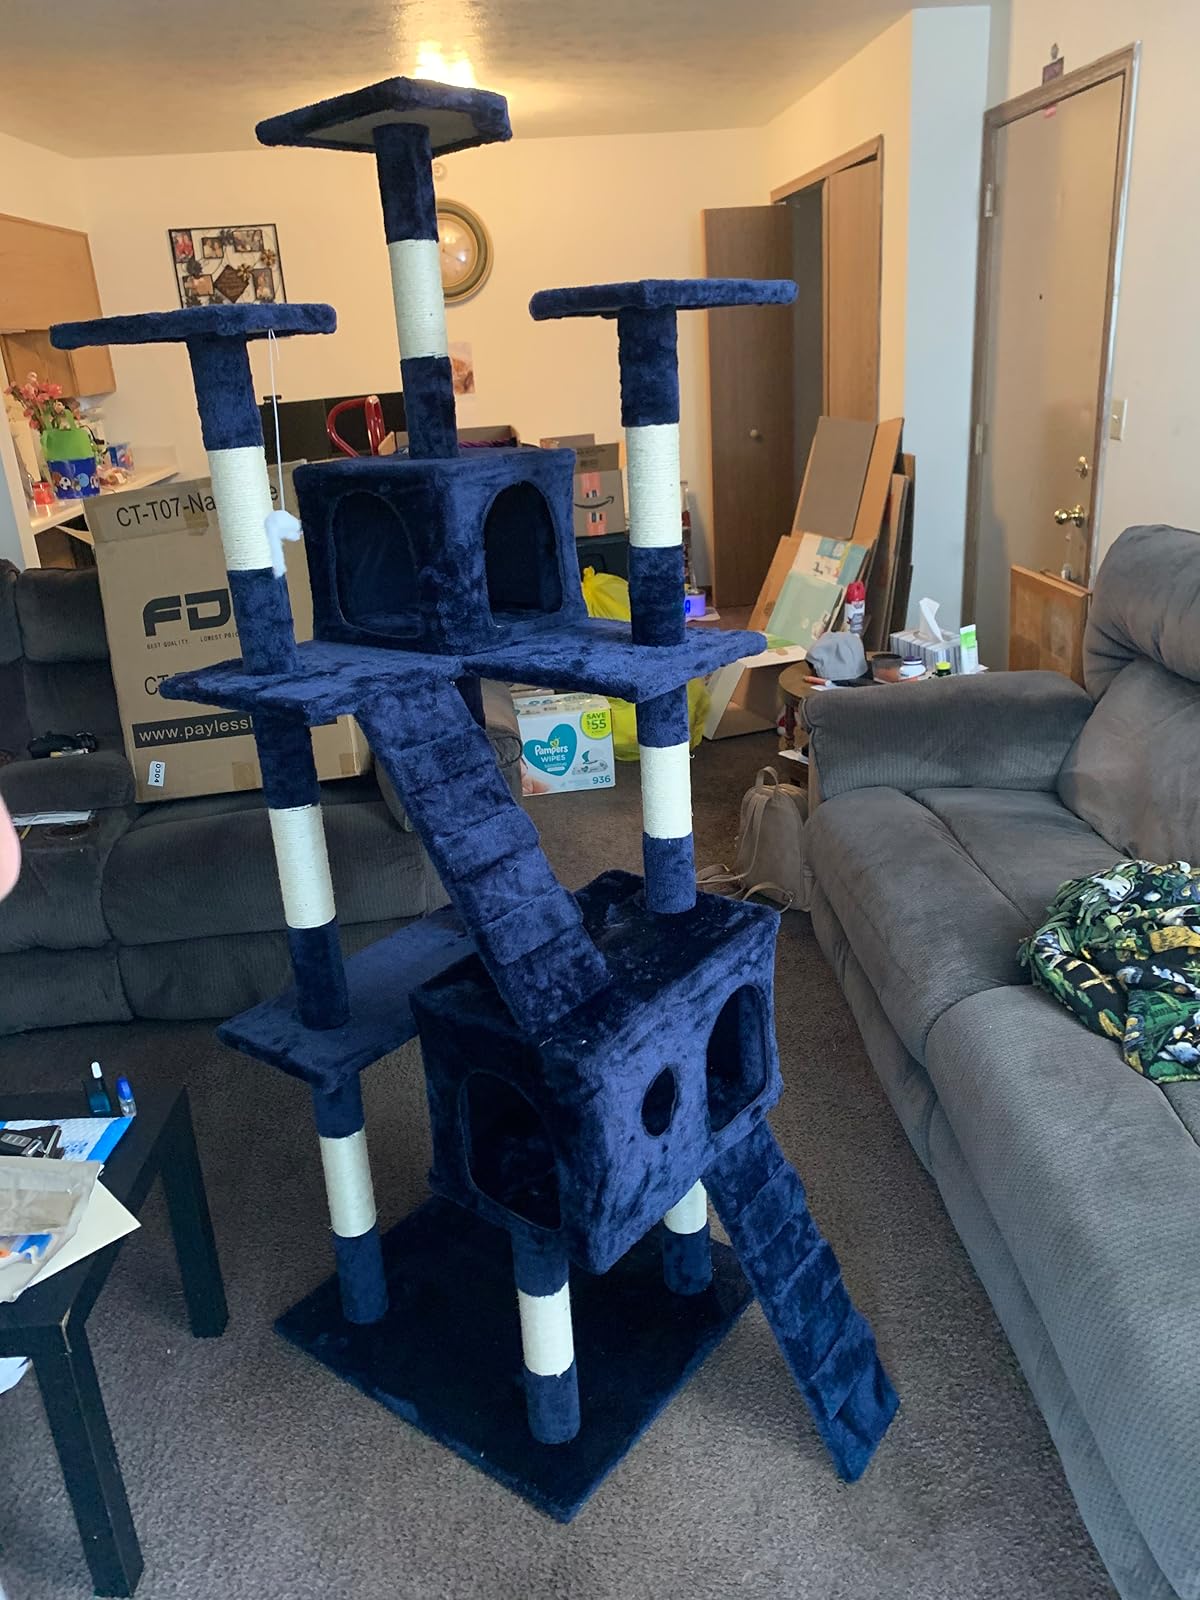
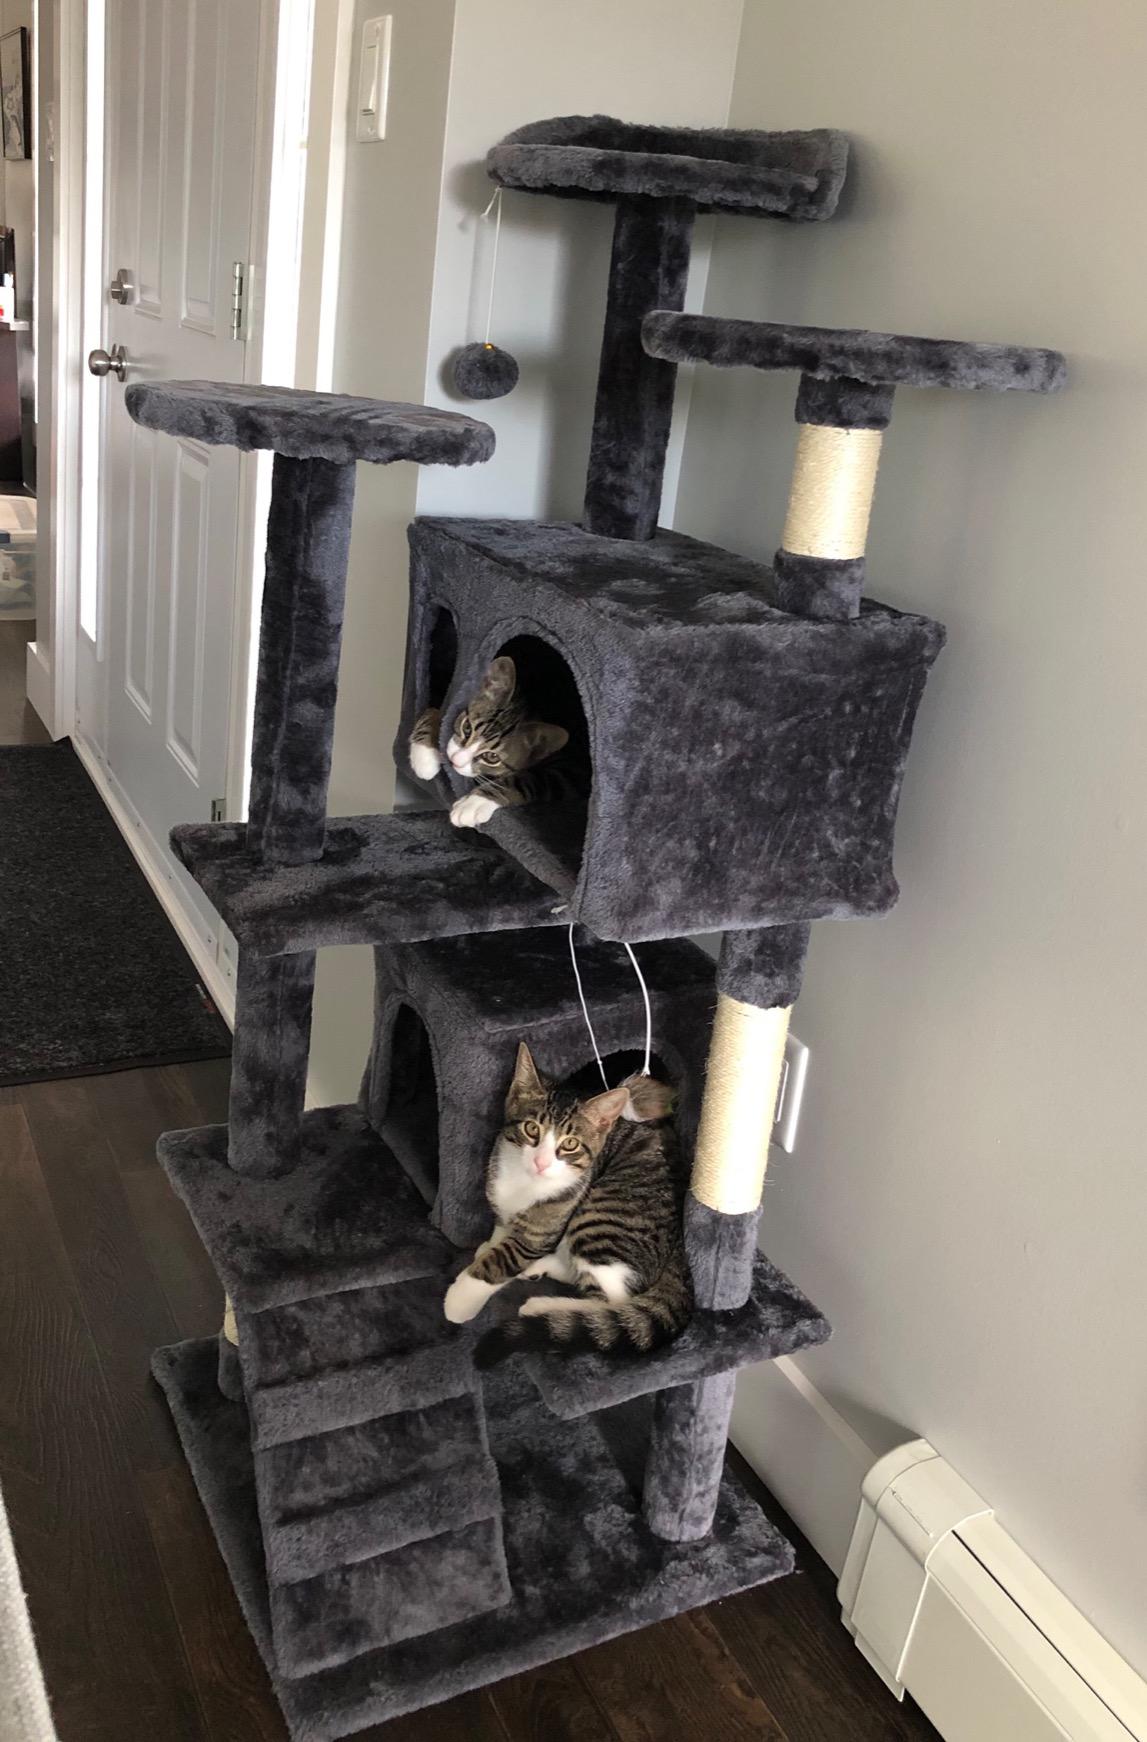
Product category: items_cat tree
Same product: no